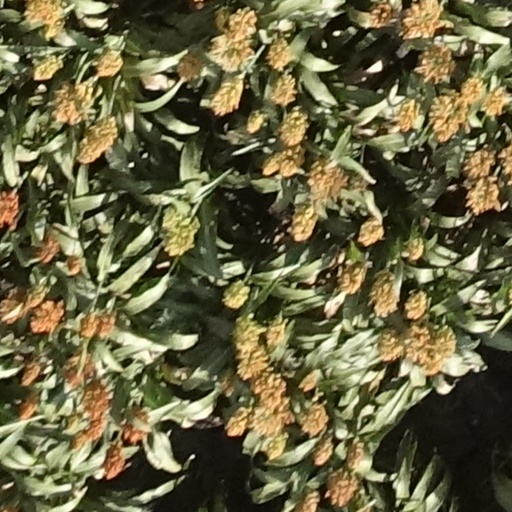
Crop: sorghum